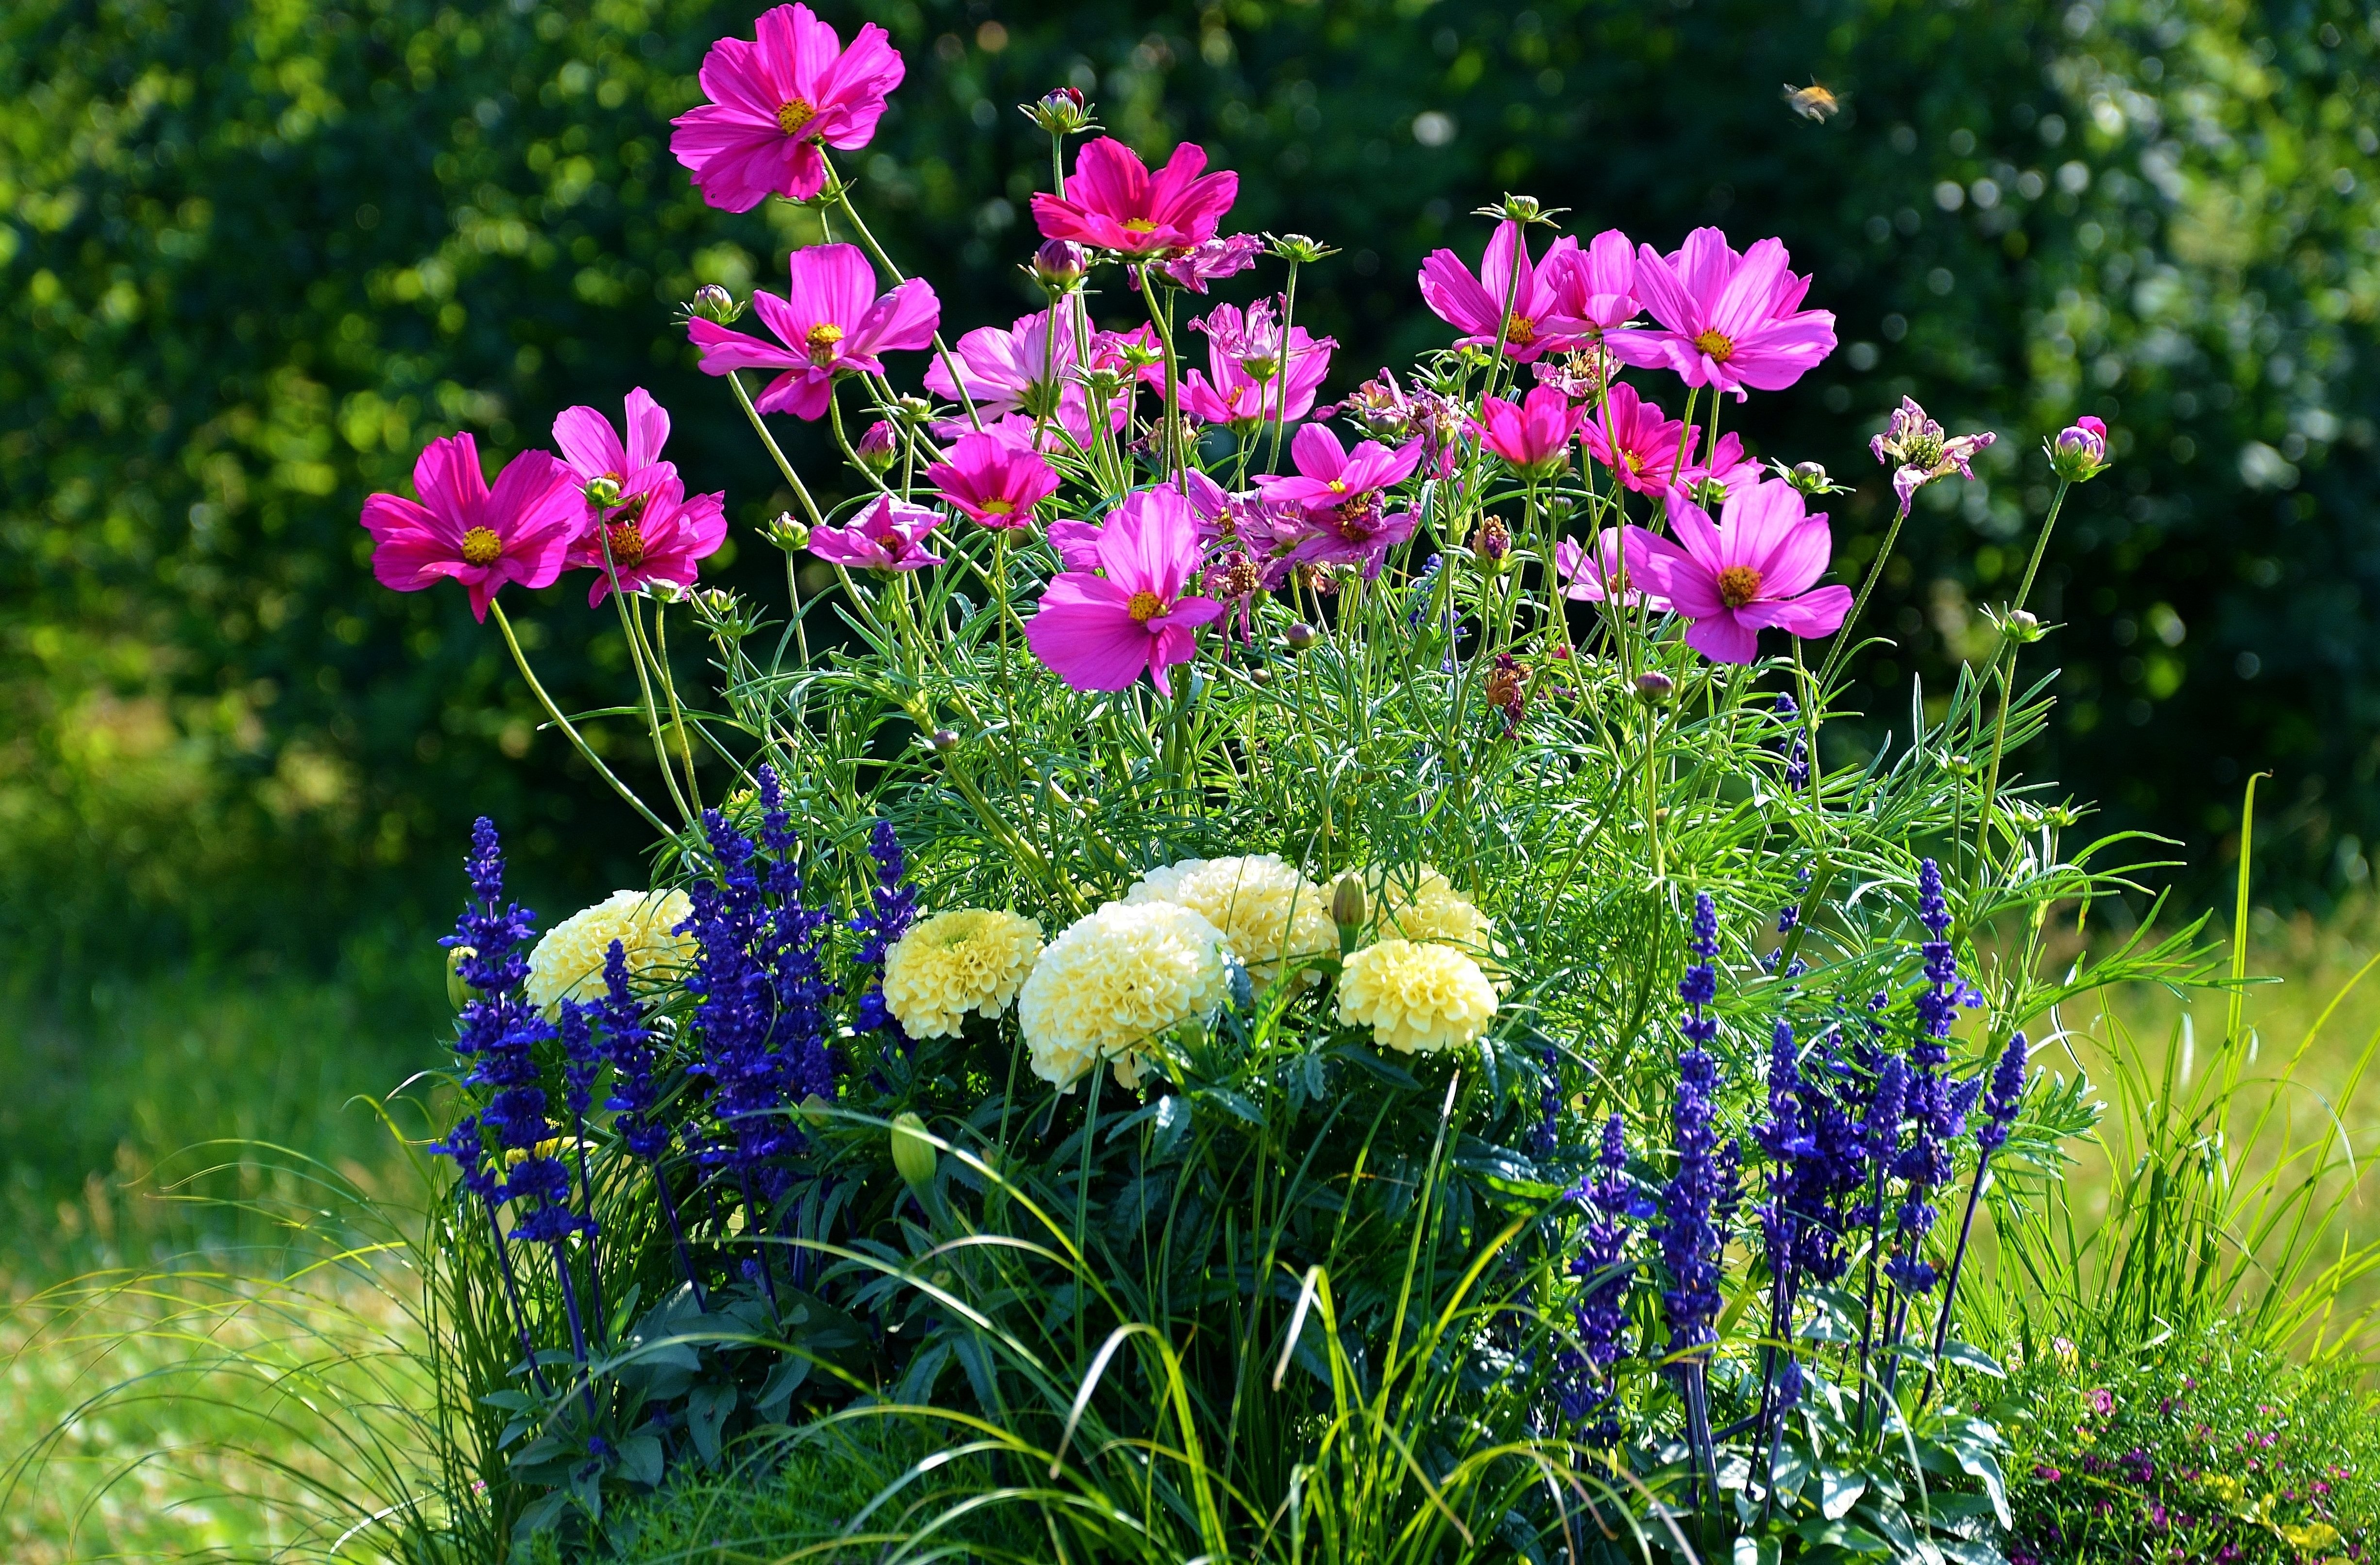
nature, grass, blossom, plant, lawn, meadow, prairie, flower, macro, botany, yellow, garden, pink, flora, wildflower, flowers, purple flowers, background, summer flowers, flowering plant, land plant